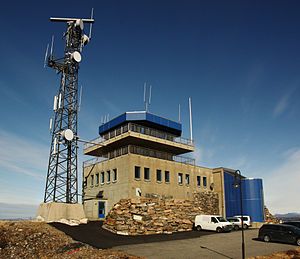
Kollisionen ved Stureterminalen 2018 / Efterspil
VTS-centeret på Fedje.
Kollisionen ved Stureterminalen 2018, også kaldet kollisionen i Øygarden, fandt sted klokken 04.03 den 8. november 2018 i Hjeltefjorden, nord for Stureterminalen i Øygarden, Hordaland fylke, da den norske fregat KNM Helge Ingstad kolliderede med det maltesisk indregistrerede tankskib Sola TS.